Junoon (1992 film)

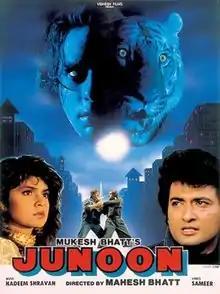
Promotional release poster

Junoon is a 1992 Indian Hindi-language fantasy horror film directed by Mahesh Bhatt. It stars Pooja Bhatt and Rahul Roy as a young man who is cursed to become a tiger every full moon night. "Junoon" was reportedly inspired by the 1981 film "An American Werewolf in London".